Fistball

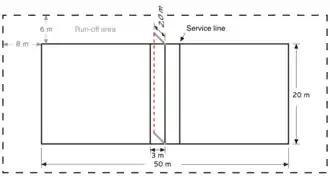
Dimensions of an outdoor fistball field

Fistball is not a seasonal sport. In summer (field season), it is played outside on a grass or turf sports field (field size 50 x 20 m). In winter (indoor season) is played in an indoor sports hall, and generally an already existing handball court is used as a playing field (field size 40 x 20 m). In the hall, the ball has a more controlled bounce than on grass, which has an effect on the game tactics. In addition, in the hall, any wall contact by the ball is an error.